Nani Alapai

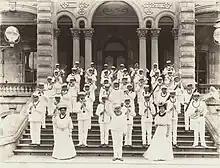
Royal Hawaiian Band shown in 1906 with Madame Alapai standing on the left.

There is disagreement about her tenure with the Royal Hawaiian Band. Based on her 1906 biography printed in the Hawaiian language newspaper "Ka Nupepa Kuokoa", she joined the band around 1897 (nine years before the publication of the biography). At the time, Henri Berger was bandmaster and hired her to sing with the Band as a female soprano soloist.